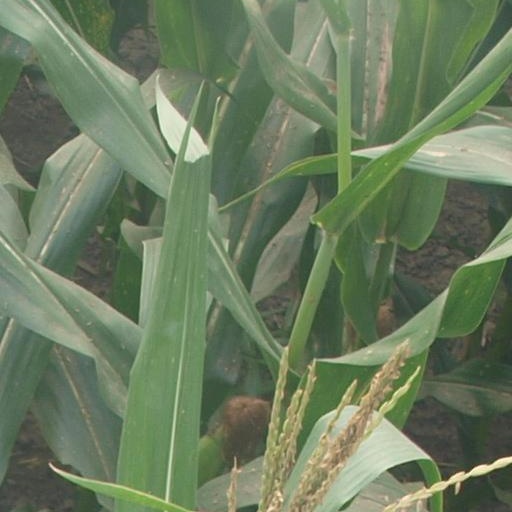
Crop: maize; corn